Electric Guest

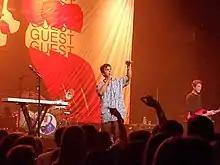
Electric Guest performing at the Jefferson in Charlottesville, Virginia on September 16, 2017.

Their "Mondo" tour debuted in 2012, selling out shows. Along with Taccone and Compton, keyboardist Todd Dahloff and his brother, guitarist Tory Dahloff, join the duo on tour. One tour review reads, "Real, raw, good emotion was a pumping from these fellows." In 2012 and 2013 they toured through France several times, with the last tour ending with a sold out headliner at Le Trianon venue in Paris. The UK also has a large fan base with several tours that have gone through; the most recent tour ending with a headlining sold out show at the Scala in London.